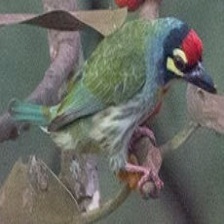
Species: COPPERSMITH BARBET
Scientific name: MEGALAIMA HAEMACEPHALA